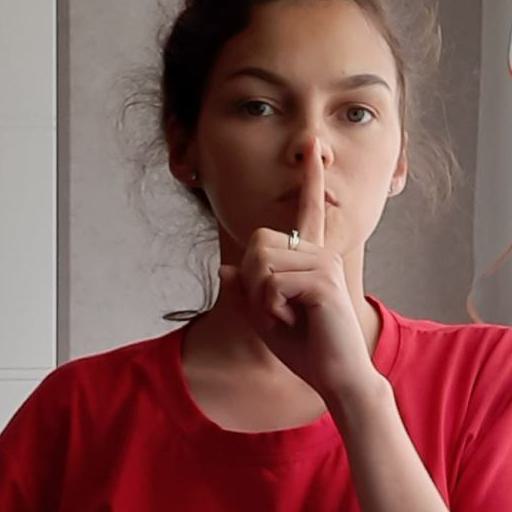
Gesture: mute